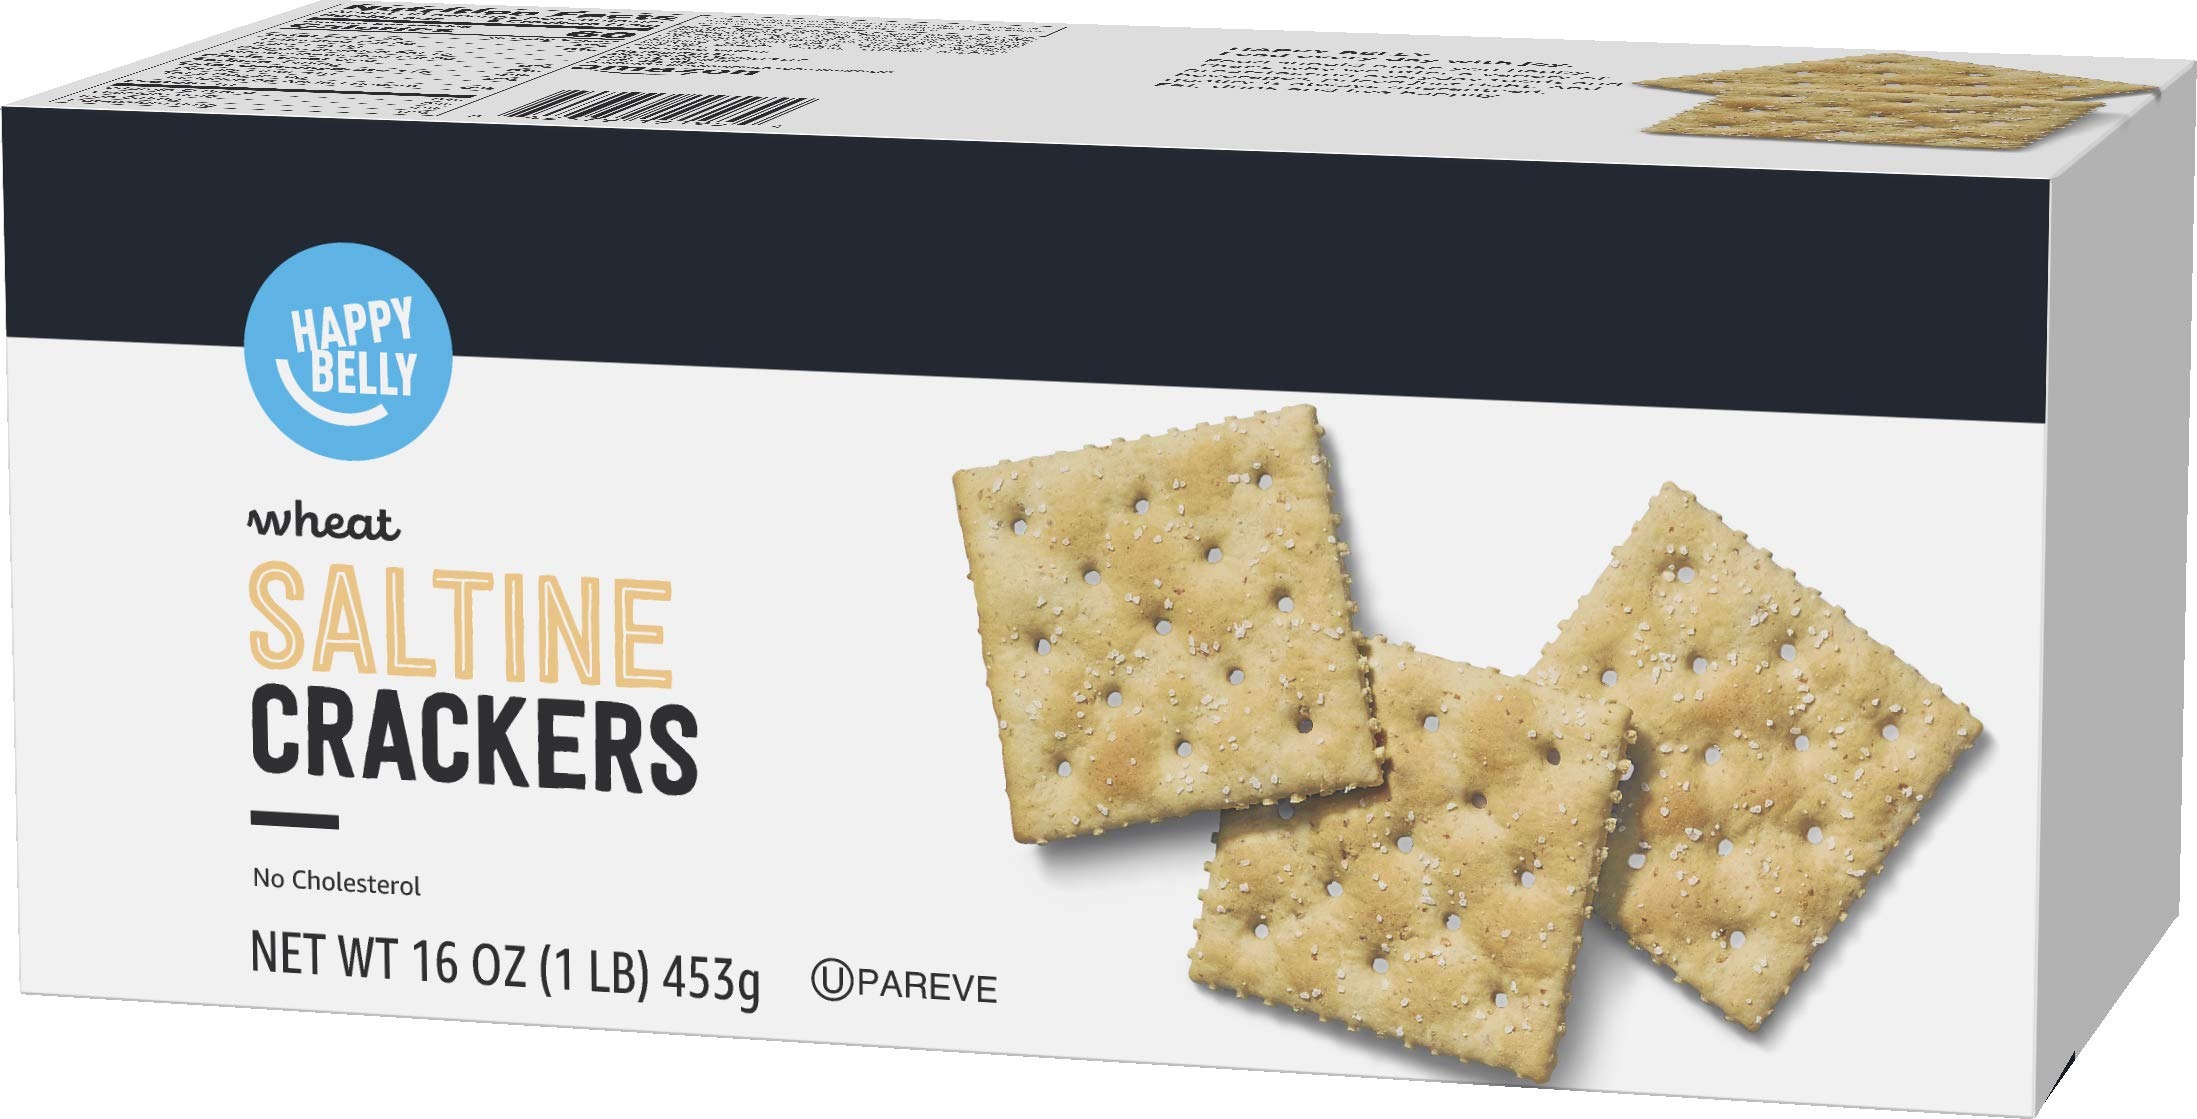
Item Name: Amazon Brand - Happy Belly Wheat Saltine Crackers, 1 pound (Pack of 1)
Bullet Point 1: One 16-ounce box of Happy Belly Wheat Saltine Crackers
Bullet Point 2: An Amazon Brand
Value: 16.0
Unit: Ounce

Price: 2.14